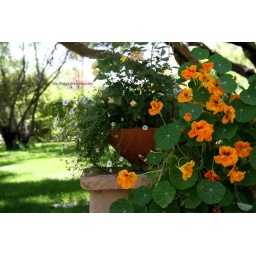
Nasturtium languish in the shade on a wall under a beautiful olive tree in Tucson Arizona